Until Death

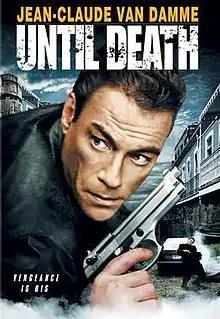
Official DVD cover

Until Death is a 2007 American vigilante action film starring Jean-Claude Van Damme and directed by Simon Fellows. It was released direct-to-DVD on April 24, 2007. Van Damme plays Anthony Stowe, a corrupt police detective addicted to heroin whom everybody hates. After being shot in a gunfight, he falls into a coma. Months later, he recovers and decides to use his second chance at life.